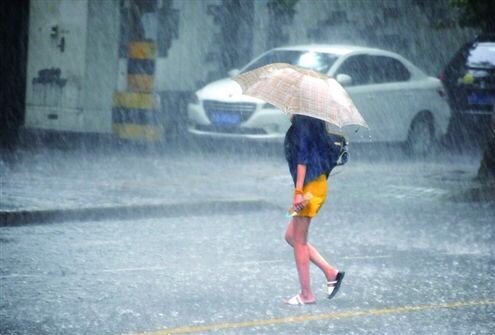
Weather: rain or strom